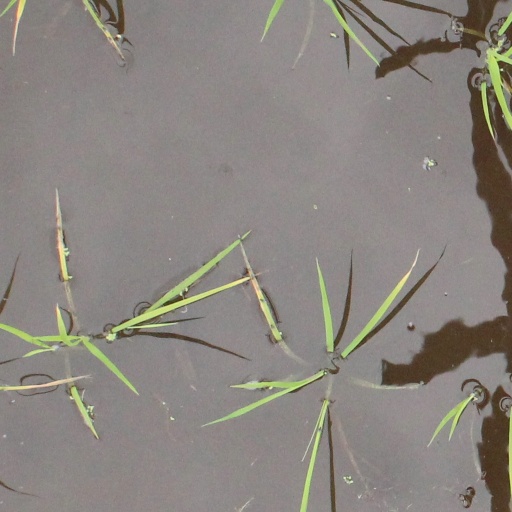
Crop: rice